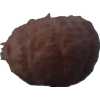
Label: orange_peeled